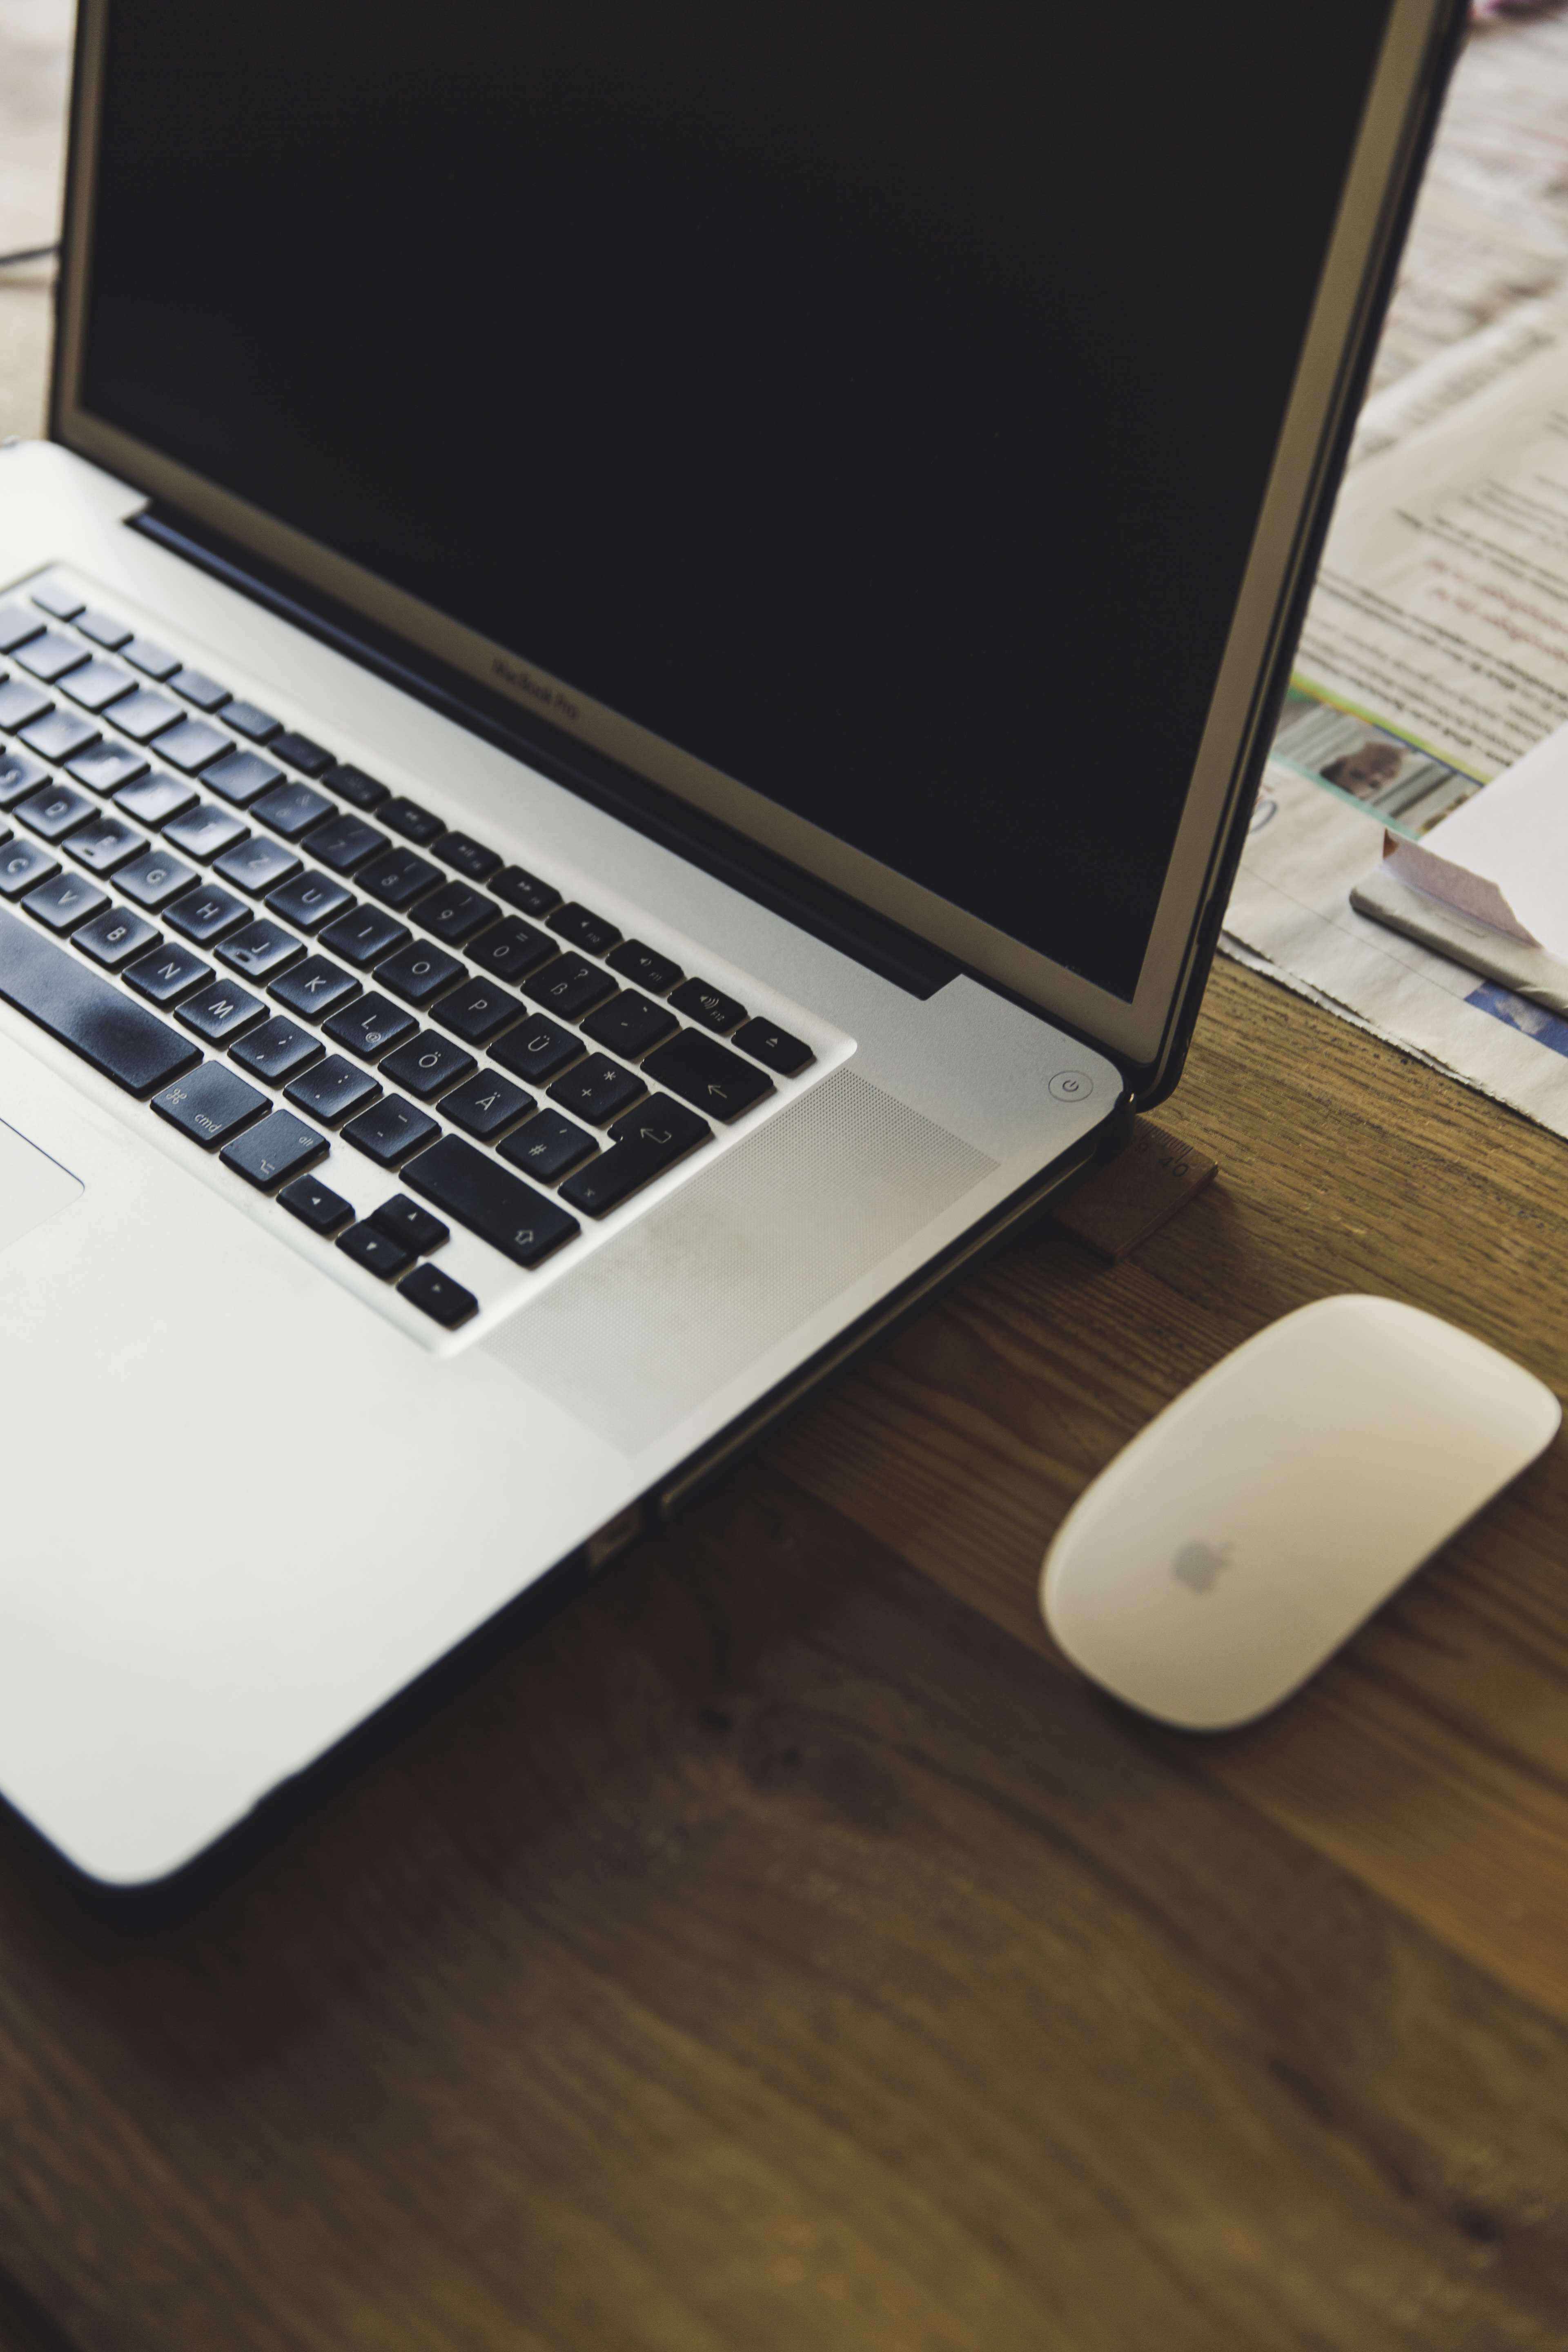
laptop, desk, computer, apple, technology, mouse, brand, macbook pro, multimedia, desktop computer, netbook, personal computer, electronic device, computer hardware